Small nucleolar RNA Z163/Z177 family

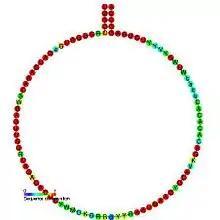
Predicted secondary structure and sequence conservation of snoZ163

In molecular biology, Small nucleolar RNA Z163 (homologous to snoRNA Z177) is a non-coding RNA (ncRNA) molecule which functions in the modification of other small nuclear RNAs (snRNAs). This type of modifying RNA is usually located in the nucleolus of the eukaryotic cell which is a major site of snRNA biogenesis. It is known as a small nucleolar RNA (snoRNA) and also often referred to as a guide RNA.